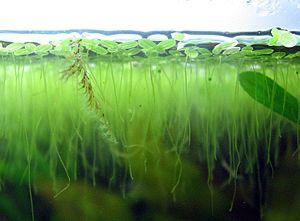
Les Phylactolaemata, ou Phylactolémés dans la classification phylogénétique, sont – dans l'embranchement des Ectoproctes l'une des trois classes de phylum des bryozoaires.
Les ectoproctes, appelés également Bryozoaires, sont des animaux coloniaux et sessiles. Quelques espèces vivent en eau douce, ou saumâtre, mais ils sont en majorité marins.